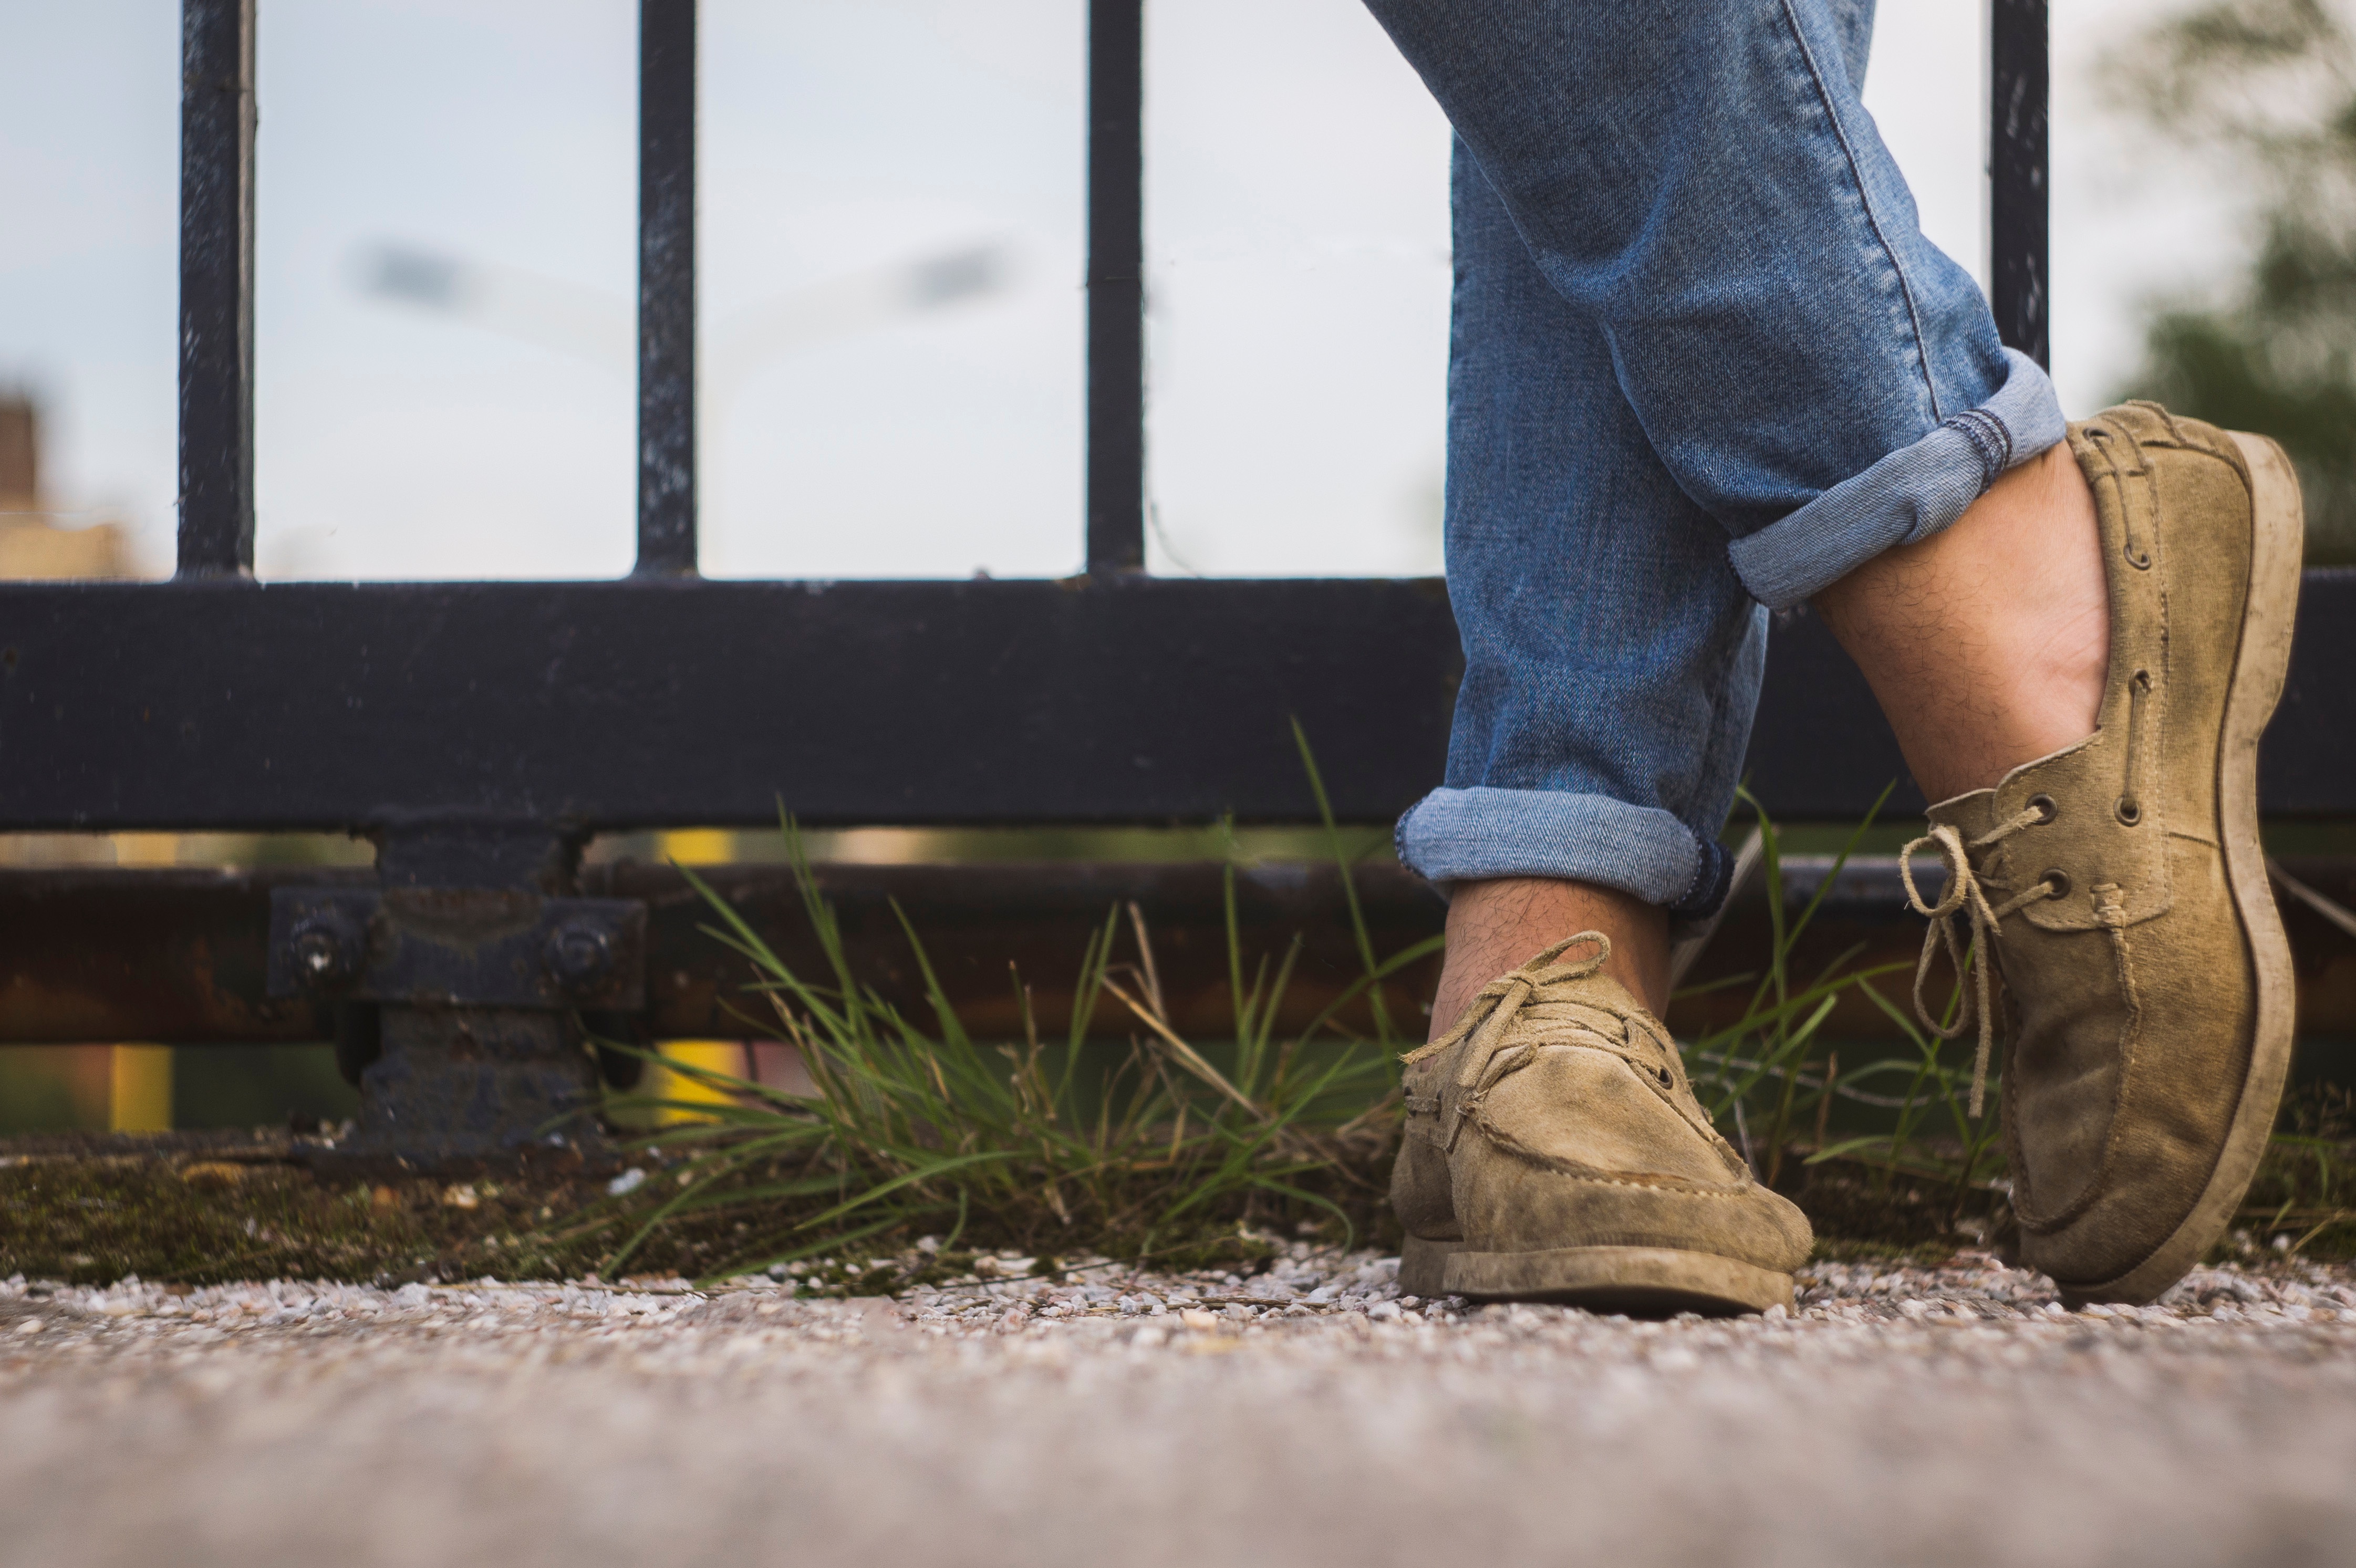
shoe, track, feet, leg, spring, lifestyle, ankle, gate, season, footwear